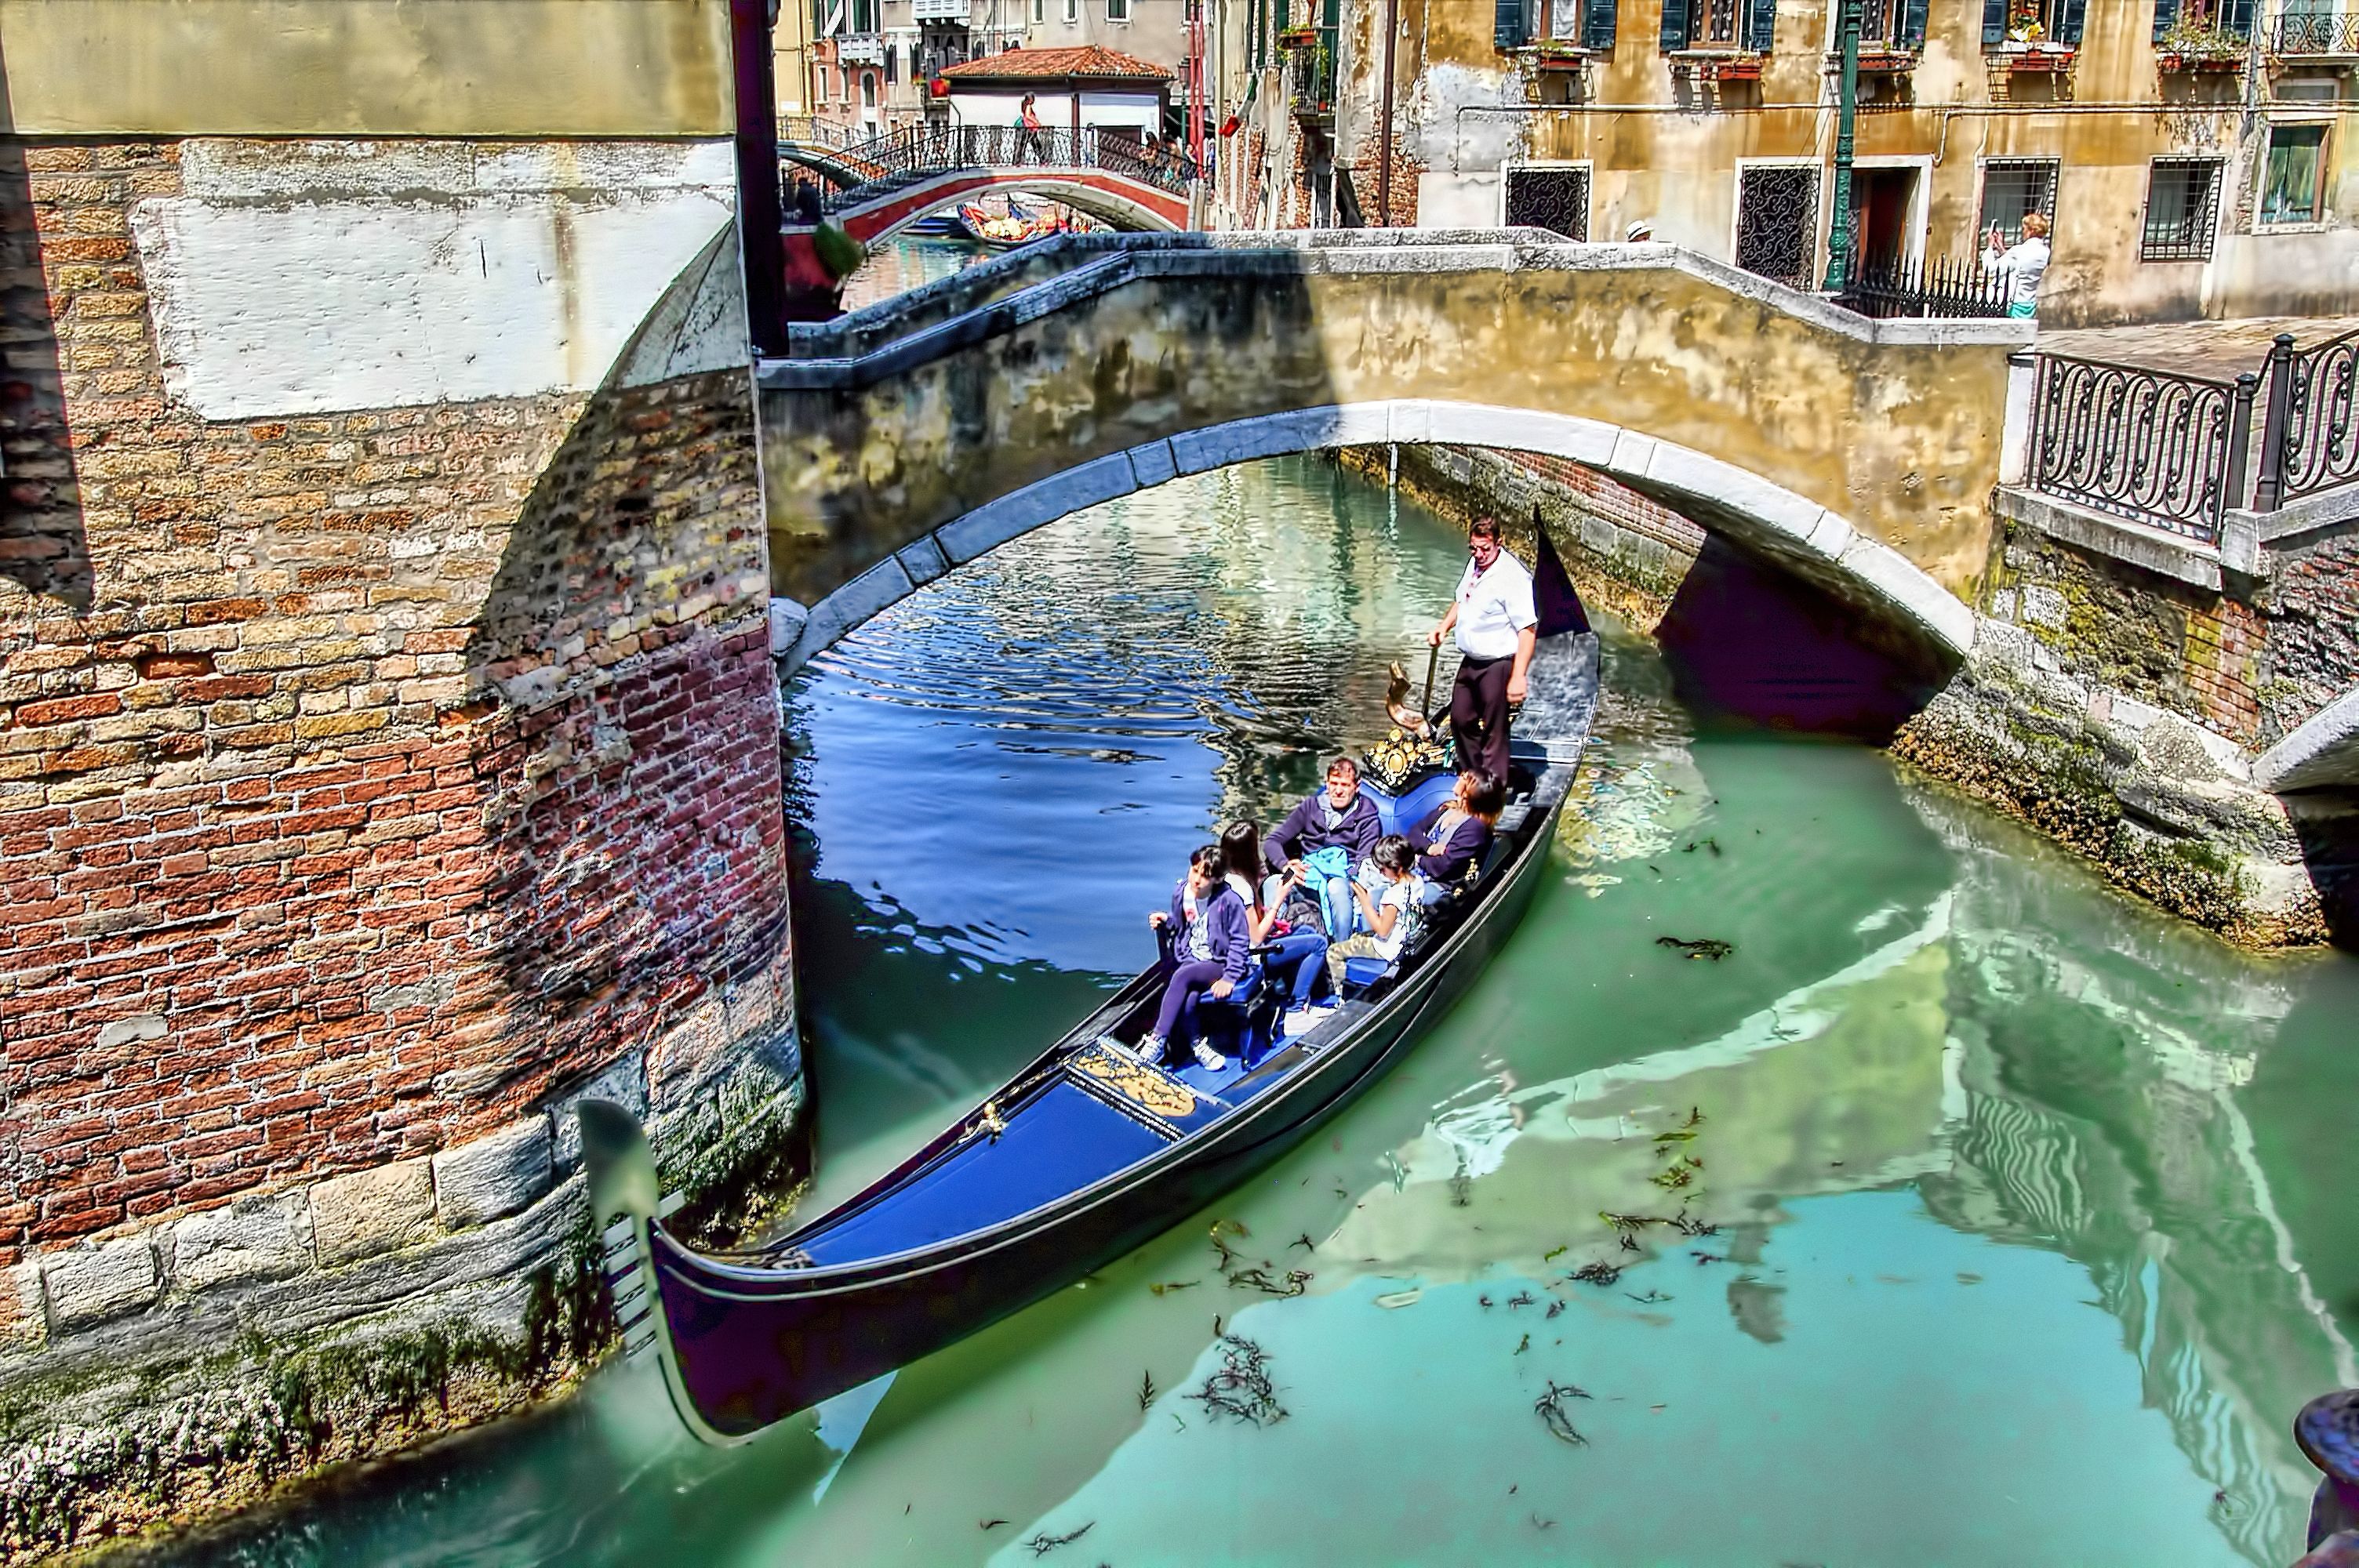
water, boat, river, canal, vacation, reflection, vehicle, italy, venice, tourism, waterway, boating, venezia, gondola